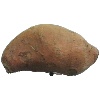
Label: Potato Sweet 1